Miketz

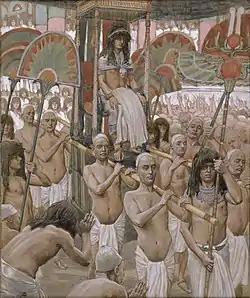
"The Glory of Joseph" (watercolor circa 1896–1902 by James Tissot)

A Midrash applied the words of Ecclesiastes 8:4, "the king's word has power" ("shilton") to Joseph's story. The Midrash taught that God rewarded Joseph for resisting Potiphar's wife by making him ruler ("hashalit") over the land of Egypt (as reported in Genesis 42:6). "The king's word" of Ecclesiastes 8:4 were manifest when, as Genesis 41:17 reports, "Pharaoh spoke to Joseph: In my dream ..." And the word "power" ("shilton") of Ecclesiastes 8:4 corresponds to the report of Genesis 42:6, "And Joseph was the governor [, "hashalit"] over the land." The words of Ecclesiastes 8:4, "And who may say to him: 'What are you doing?'" are thus reflected in Pharaoh's words of Genesis 41:55, "Go to Joseph; what he says to you, do." The Midrash taught that Joseph received so much honor because he observed the commandments, as Ecclesiastes 8:5 teaches when it says, "Whoever keeps the commandment shall know no evil thing."